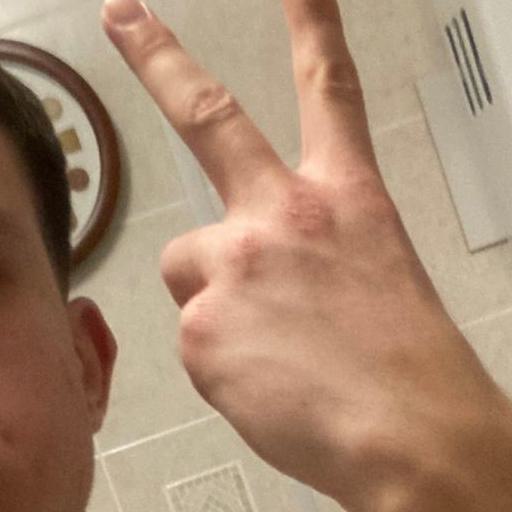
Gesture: peace_inverted